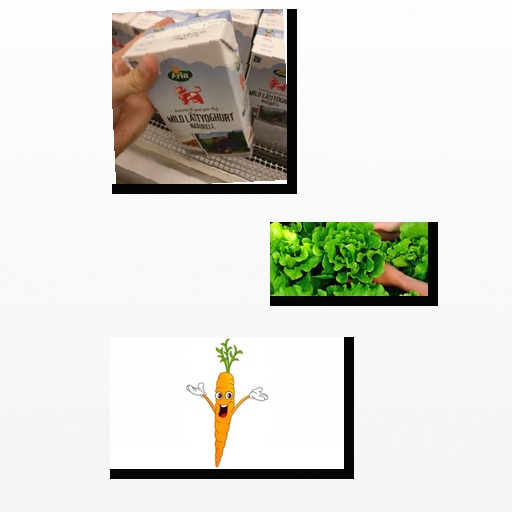
Food items: natural_low_fat_yogurt, lettuce, carrot